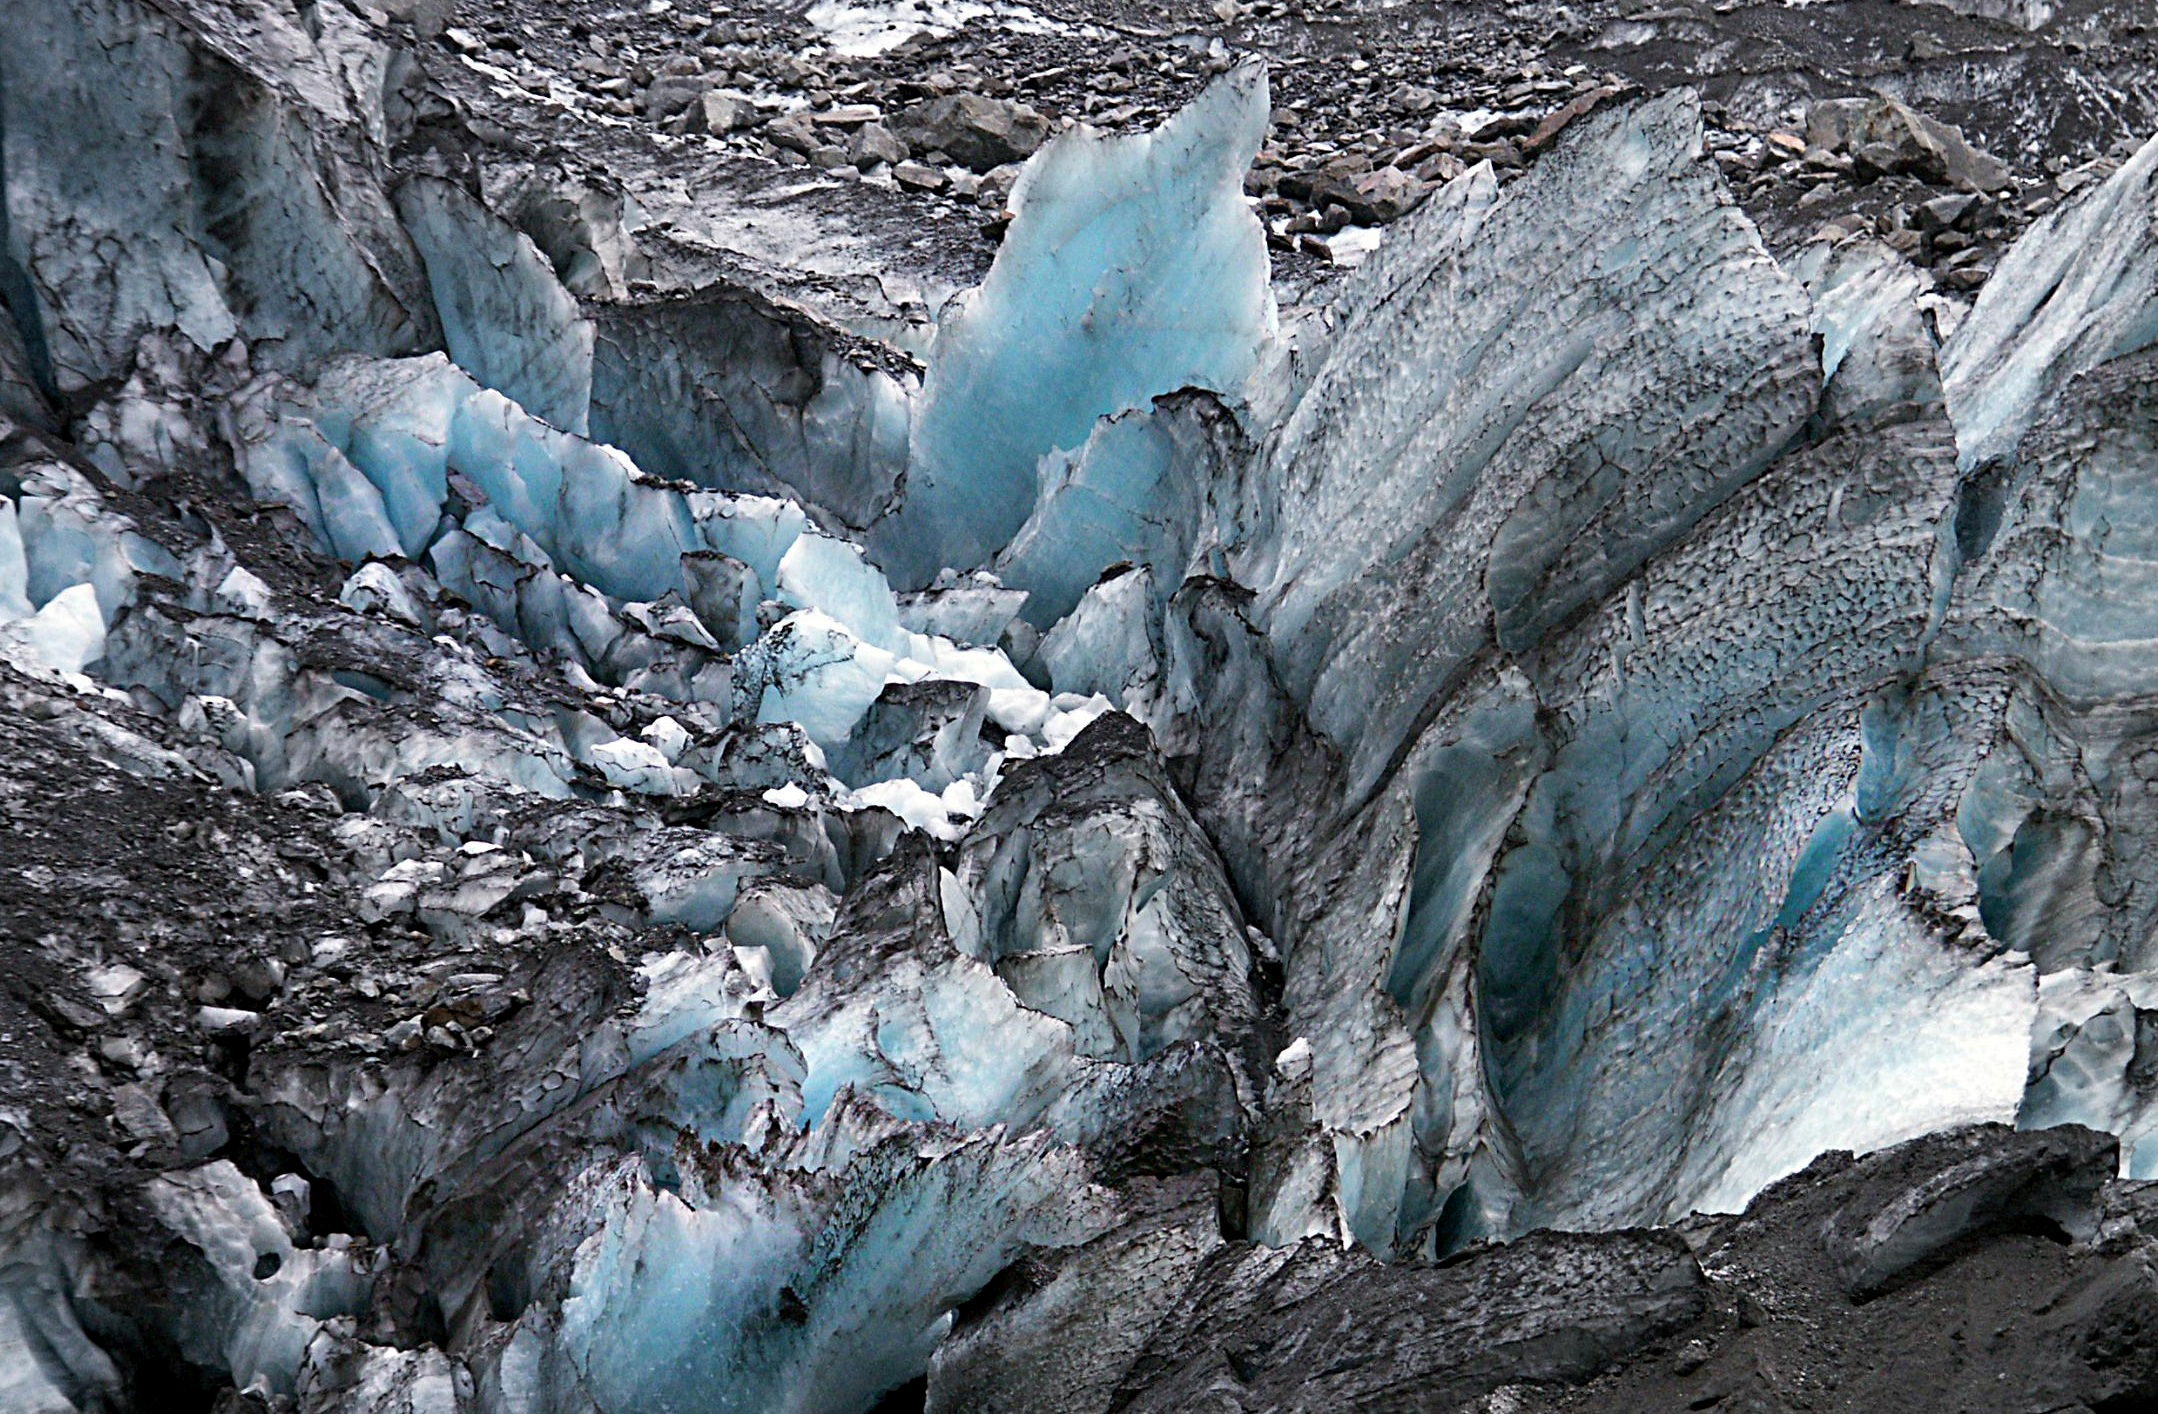
nature, rock, winter, formation, ice, glacier, publicdomain, geology, newzealand, westlandnationalpark, waterforms, icefield, foxglacier, moraine, landform, geographical feature, glacial landform, geological phenomenon